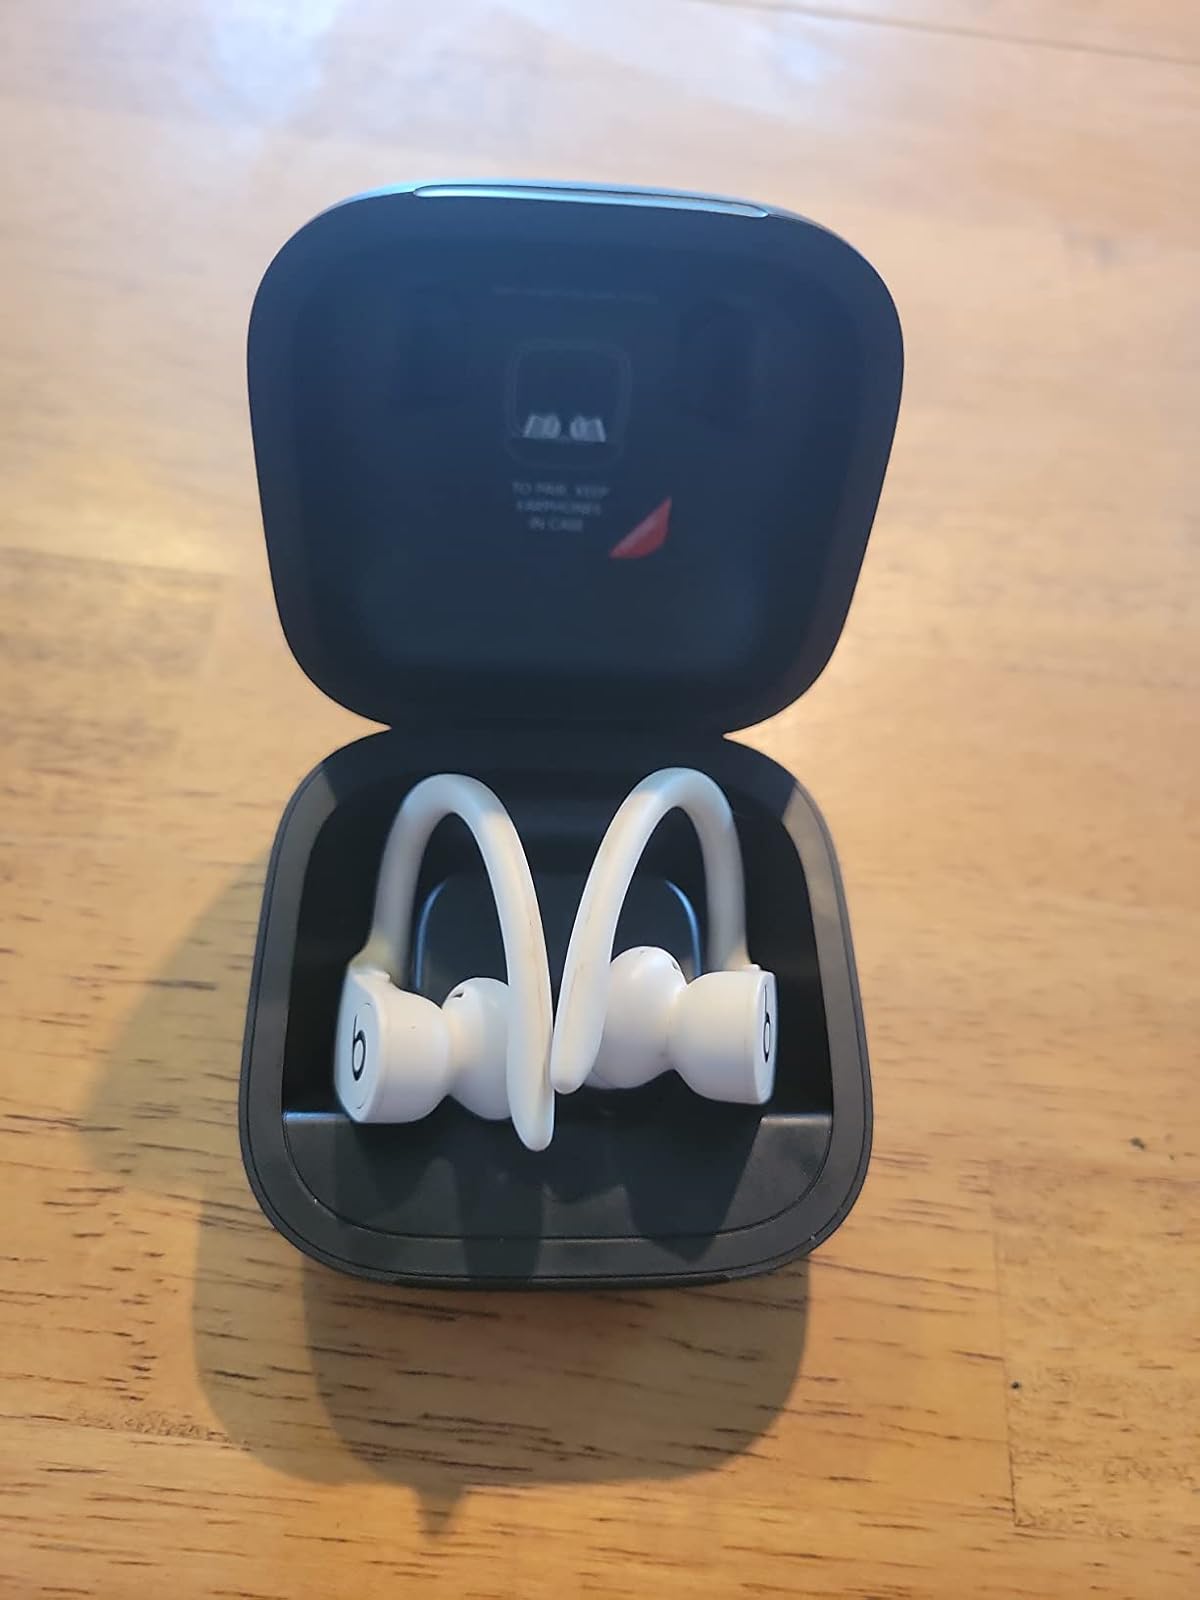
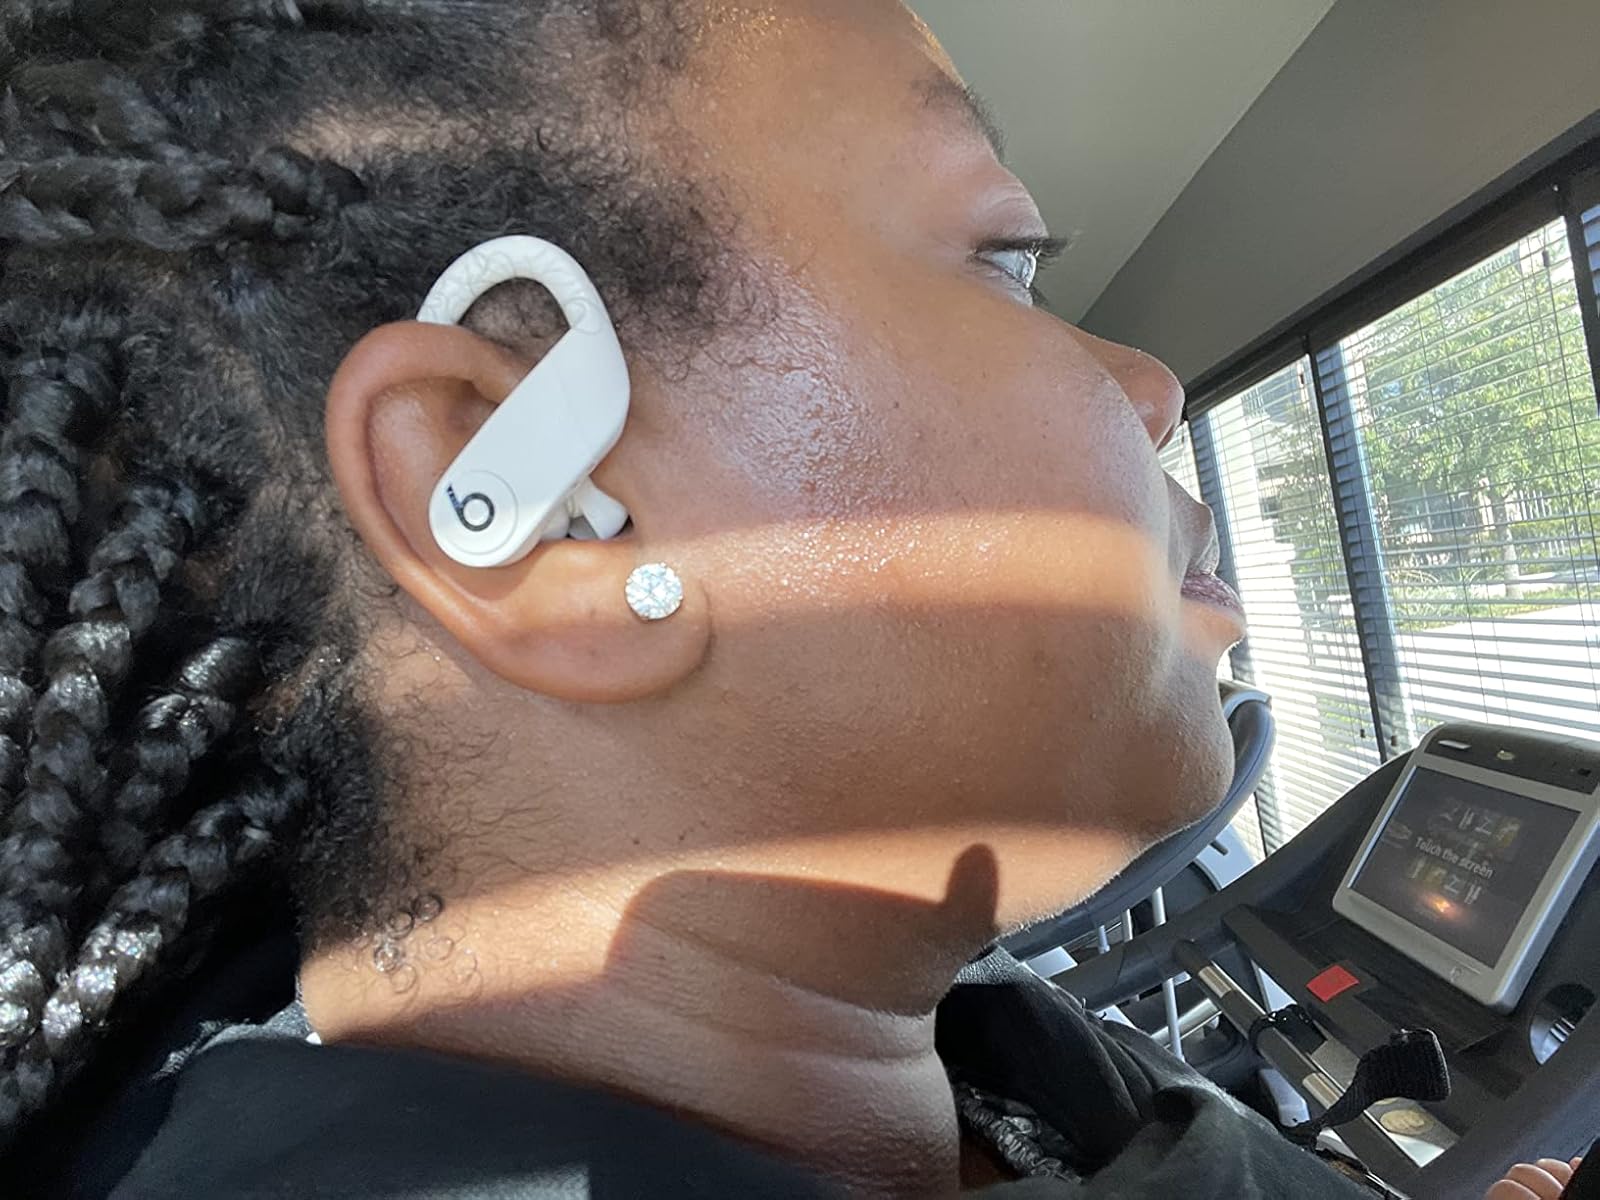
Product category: earbuds
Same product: yes